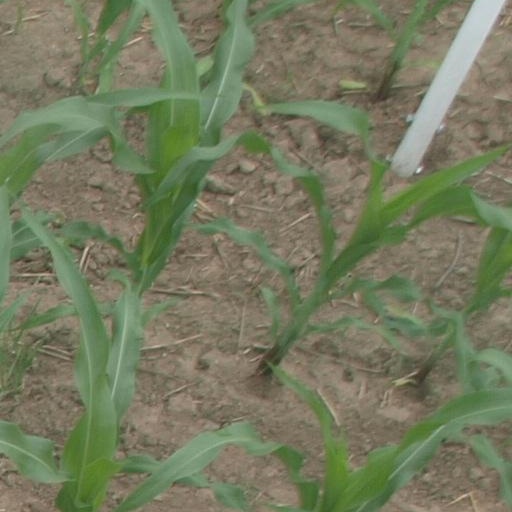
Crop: maize; corn